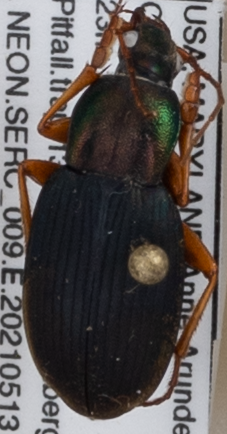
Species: Chlaenius aestivus
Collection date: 2021-05-13
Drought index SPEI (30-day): -1.038
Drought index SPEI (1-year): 1.69
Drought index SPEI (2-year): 1.19